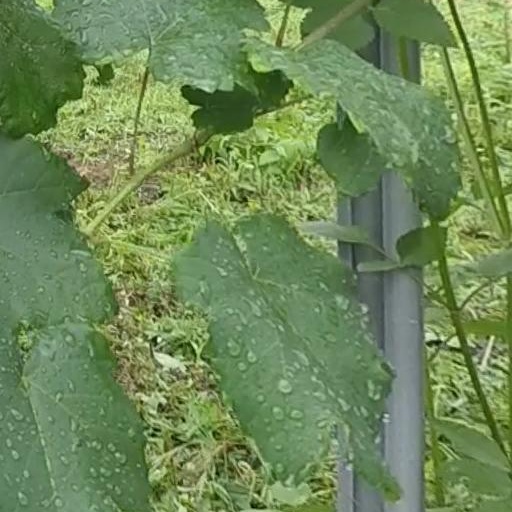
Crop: grape